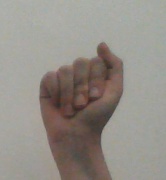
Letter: saad